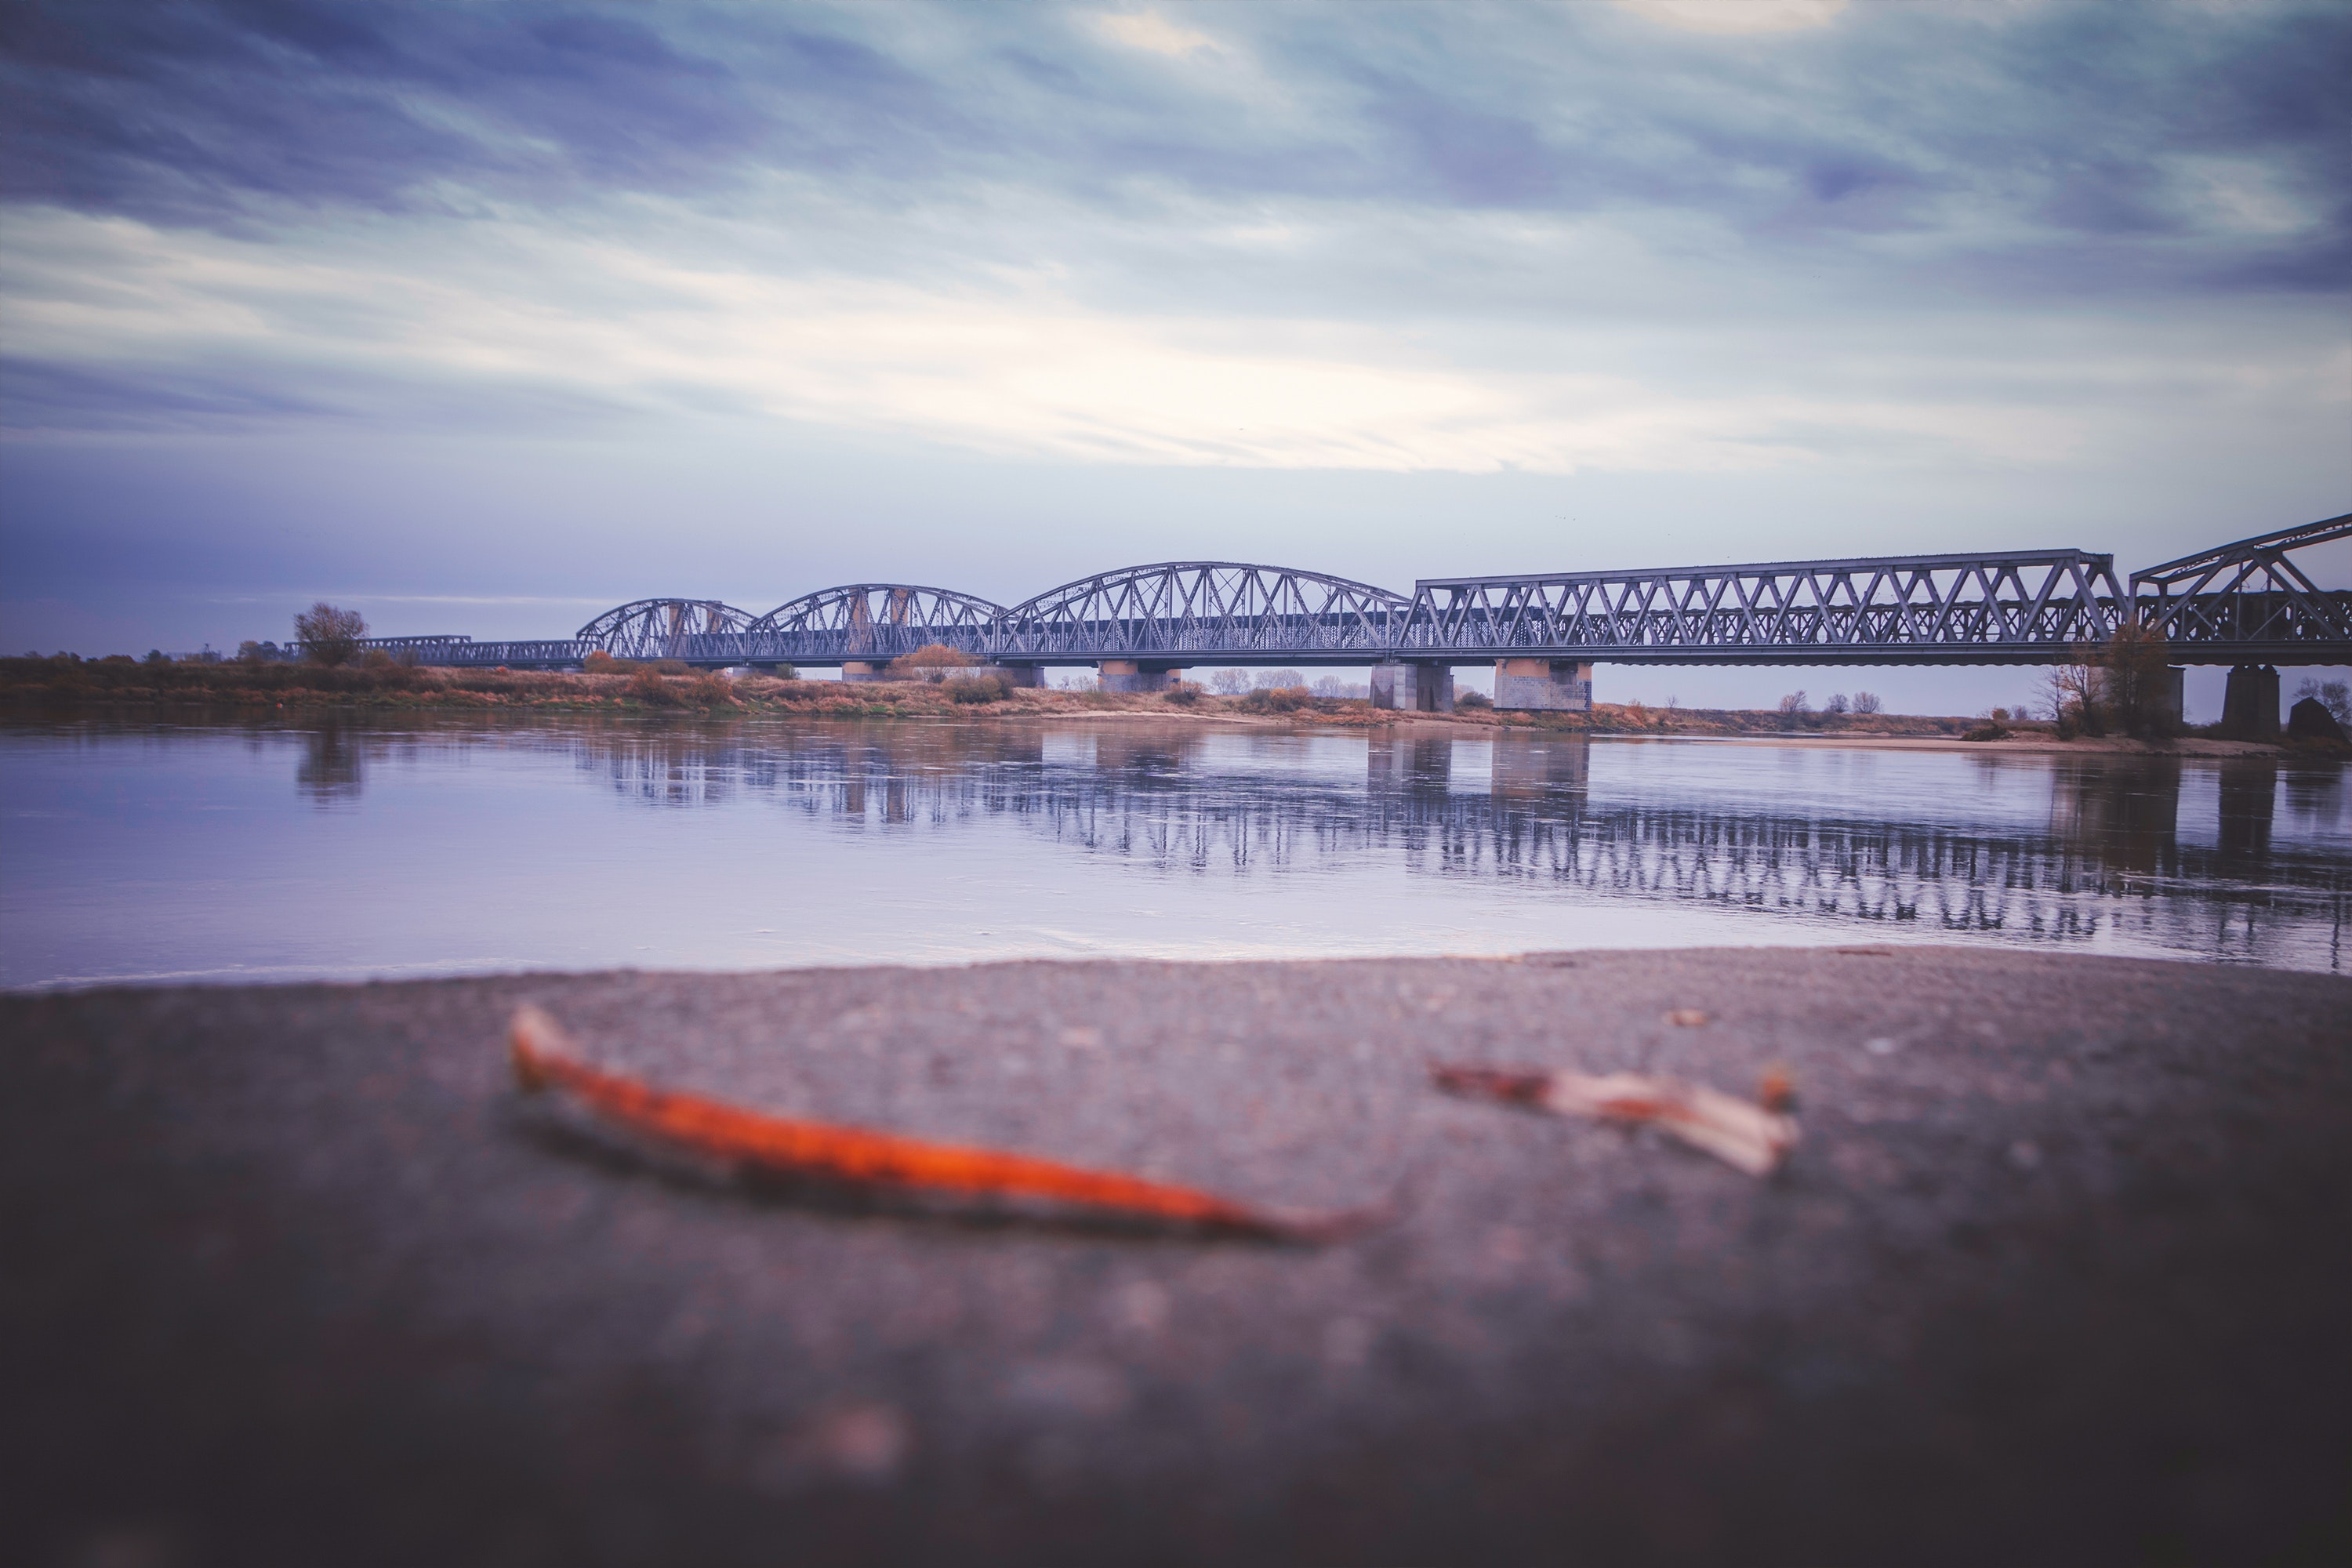
sky, reflection, bridge, water, horizon, cloud, sea, river, shore, pier, fixed link, dusk, morning, evening, dawn, calm, sunset, water resources, ocean, landscape, lake, sunrise